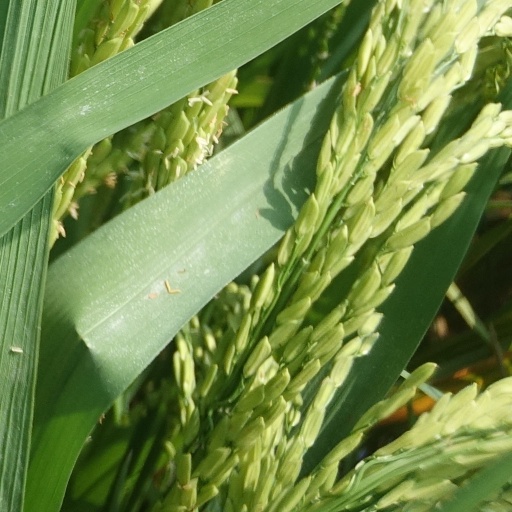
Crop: rice